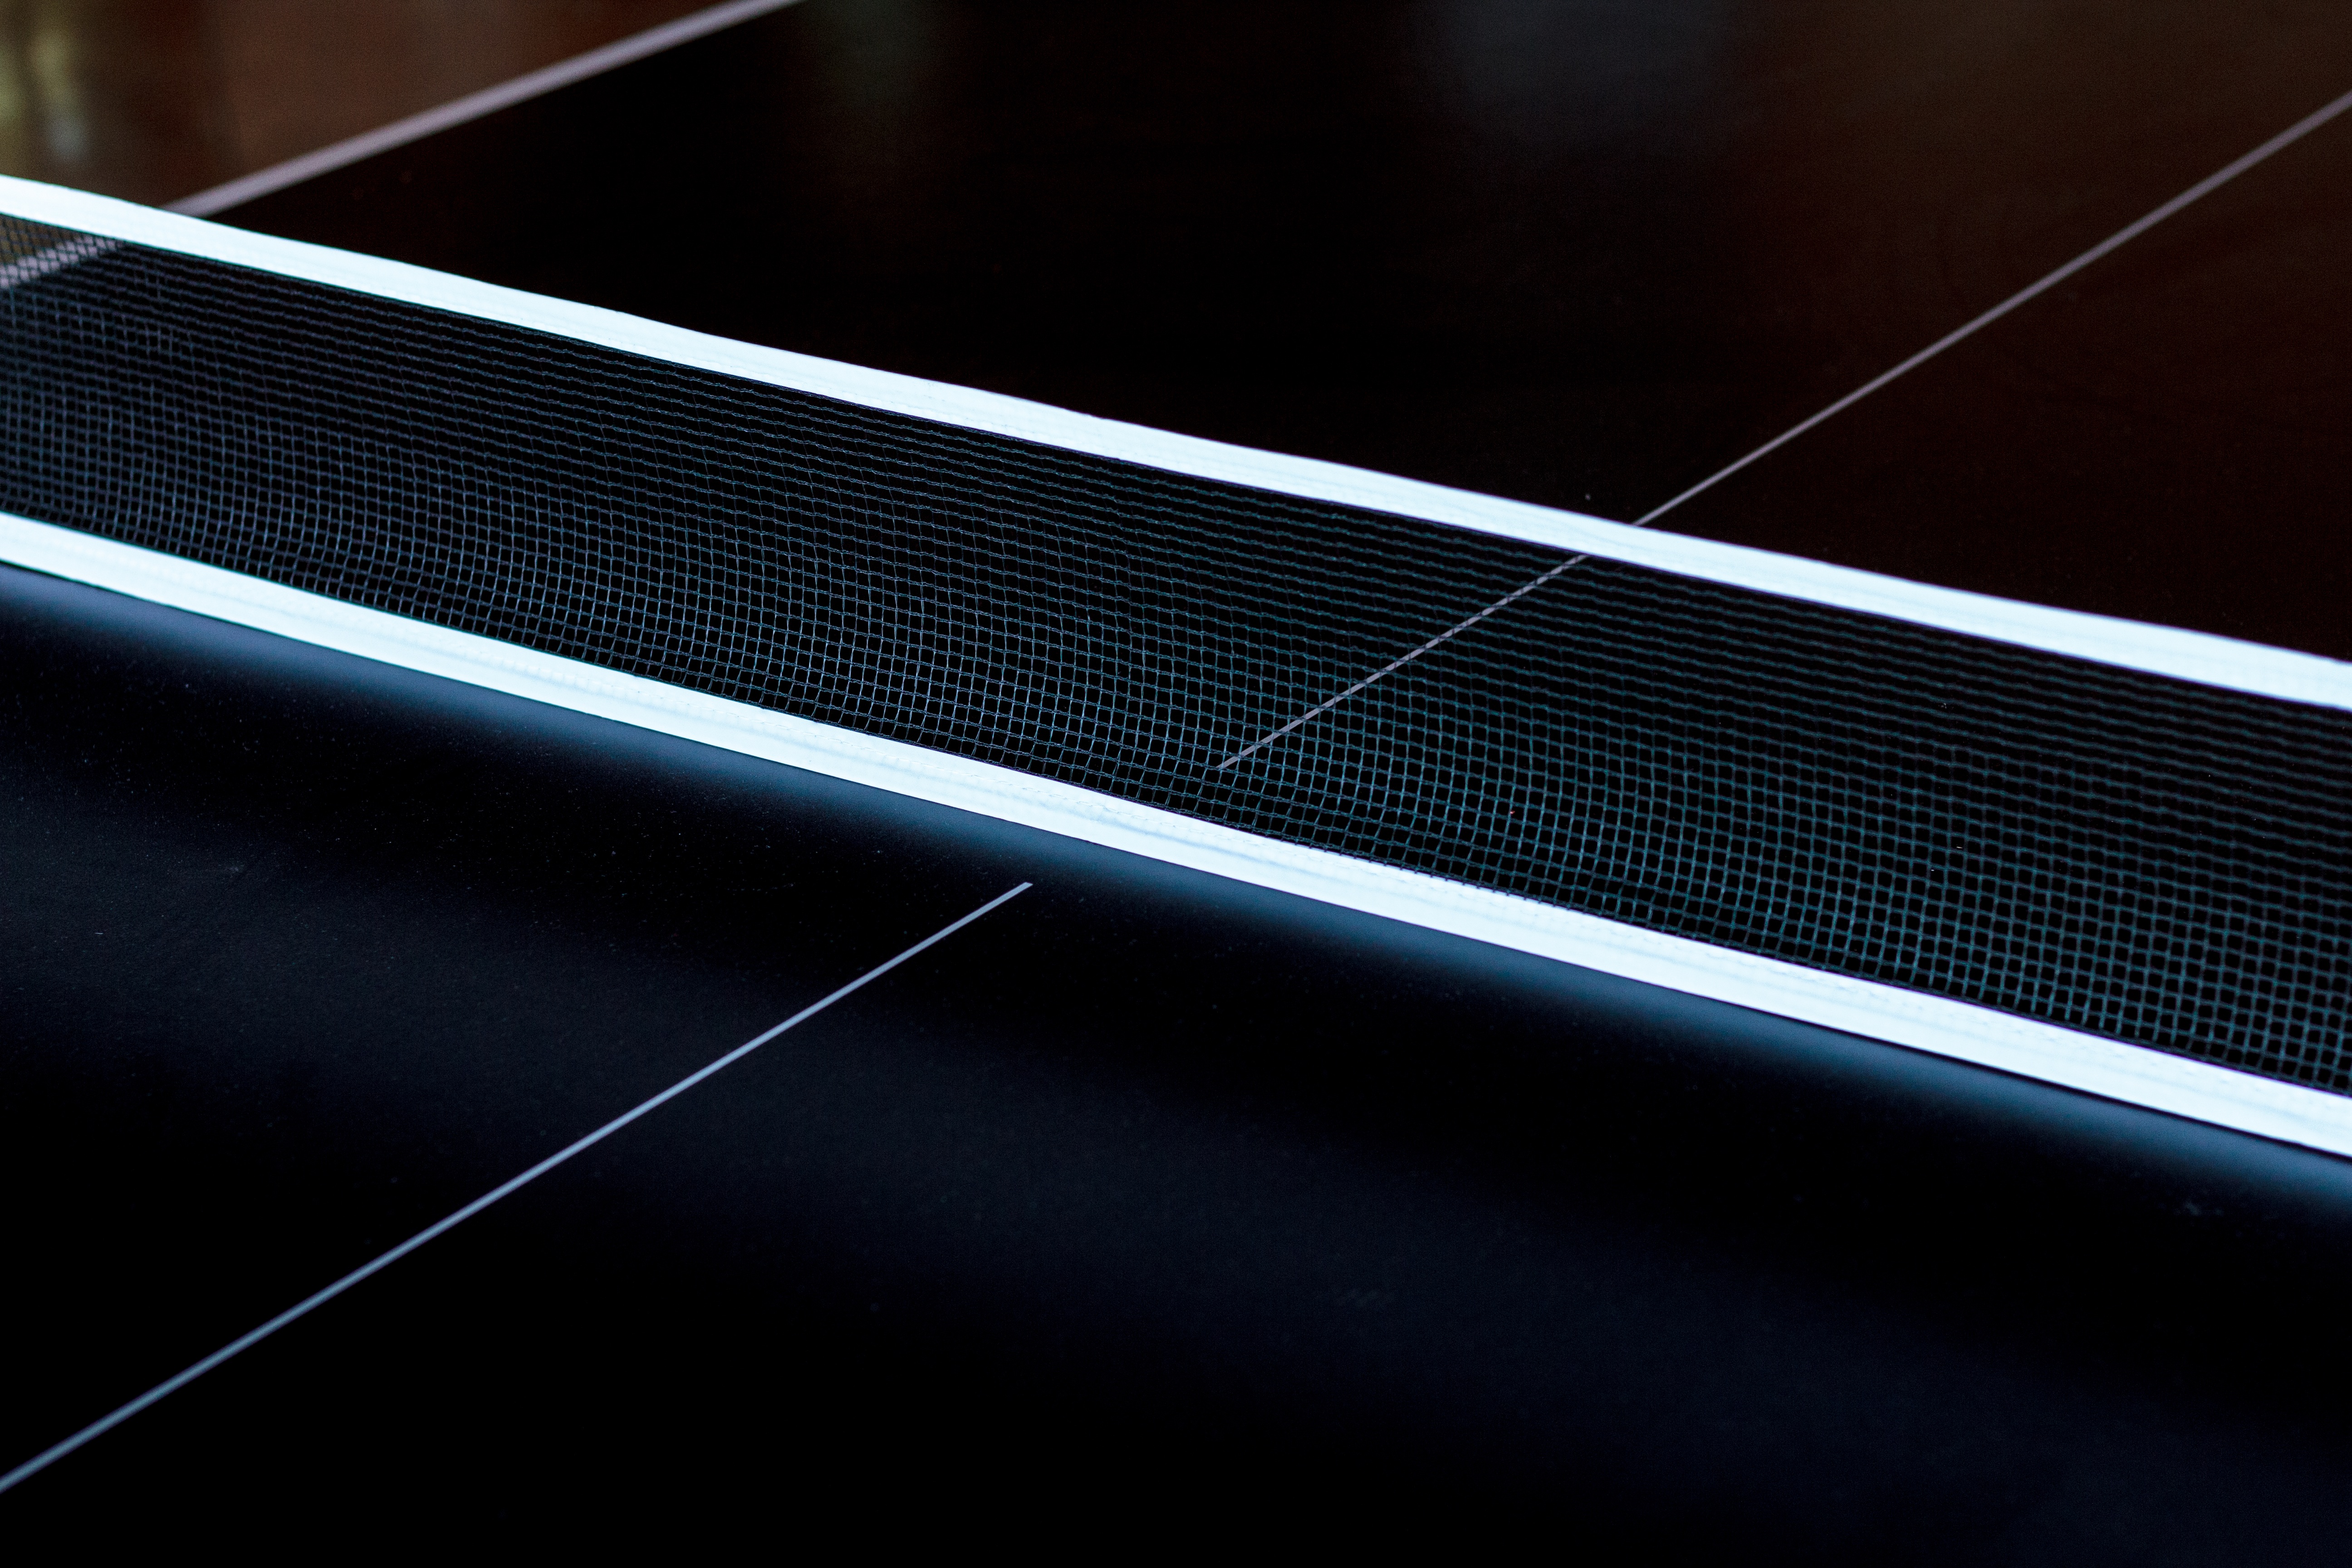
wing, light, wheel, line, lighting, grille, bumper, font, automotive exterior